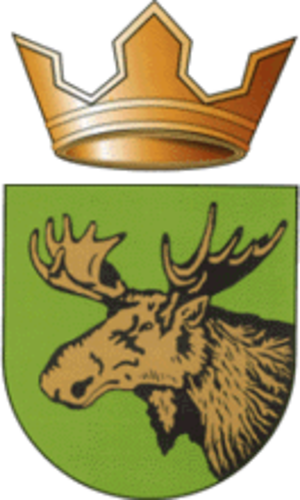
Slavsk est une ville de l'oblast de Kaliningrad, en Russie, et le centre administratif du raïon Slavski. Sa population s'élève à 4 503 habitants en 2013.